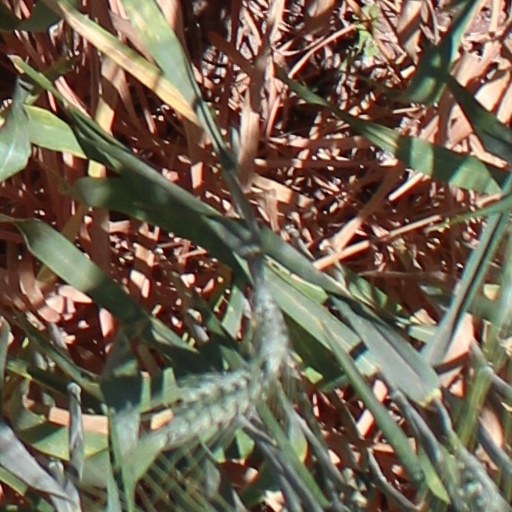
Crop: wheat